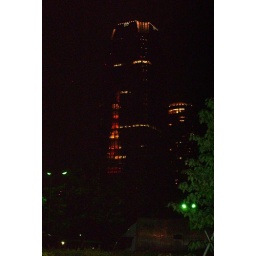
Reflection of Tokyo tower onto near by office building.